2009 British Grand Prix

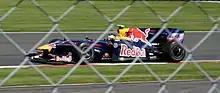
Sebastian Vettel won the race from pole position.

The combination of the fast sweeping circuit suiting the updated Red Bull RB5 and cold conditions hampering the Brawn produced what was a disappointing result for pace-setting Brawn. Button's championship lead was reduced to a still substantial 23 points over Barrichello, who was now just 2 points ahead of Vettel. Webber was a further 3.5 points behind, while Brawn's Constructors' Championship lead was also cut.